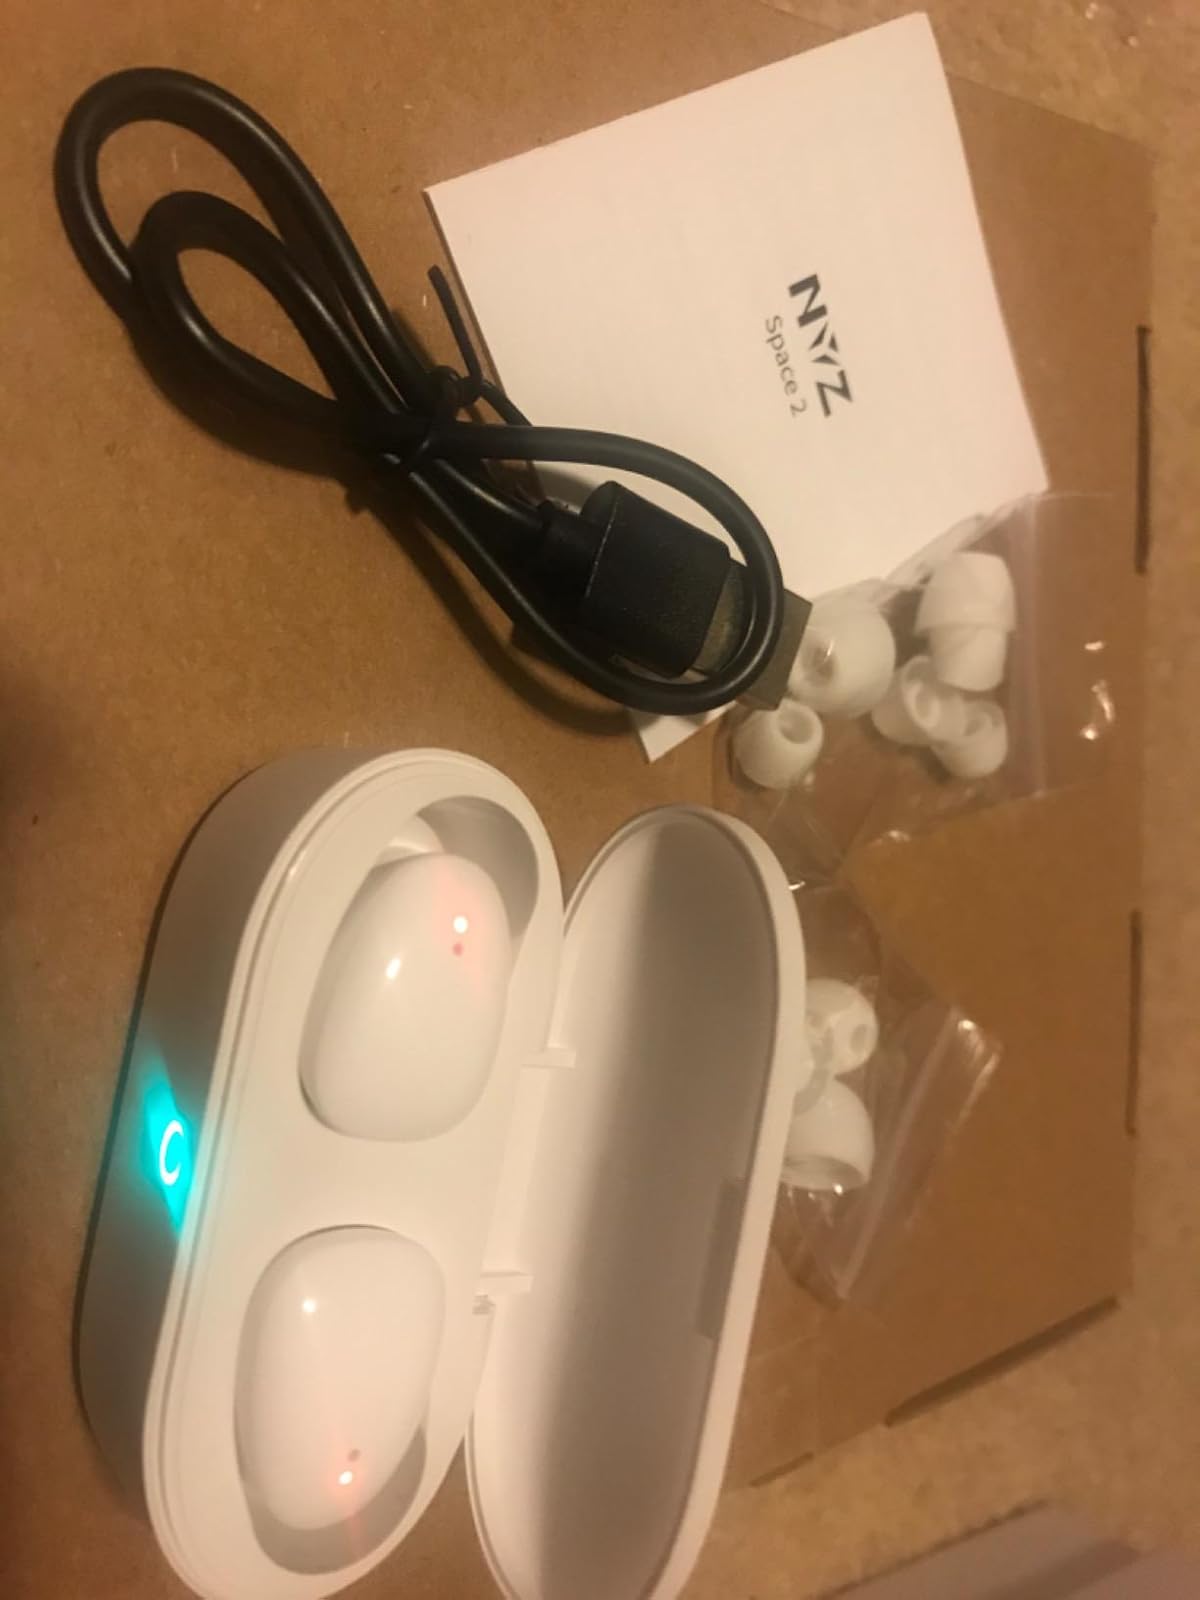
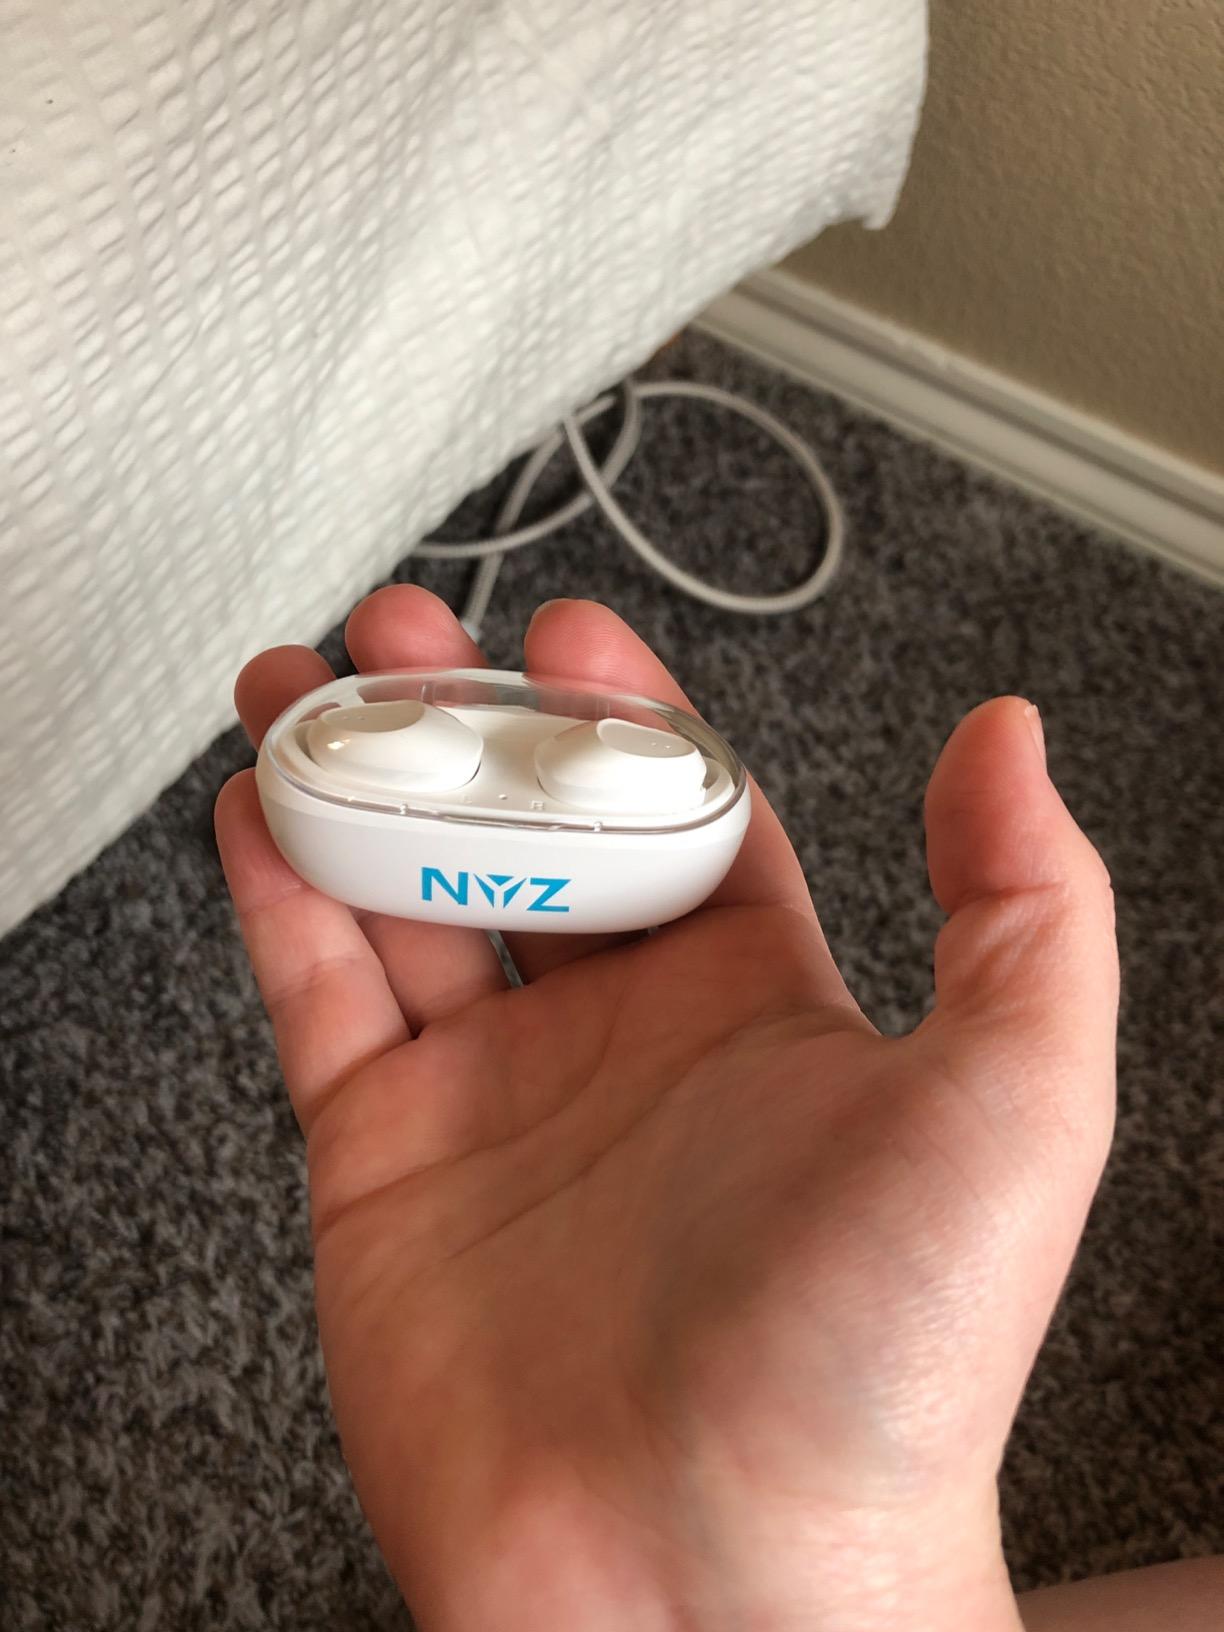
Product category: earbuds
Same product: no